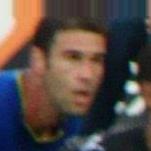
Age: 28